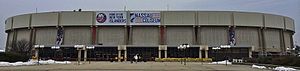
Nassau Veterans Memorial Coliseum
Nassau Veterans Memorial Coliseum
Nassau Veterans Memorial Coliseum er en sportsarena i New York City i New York, USA, der er hjemmebane for NHL-holdet New York Islanders. Arenaen har plads til 16.234 tilskuere, og blev indviet i 1972.